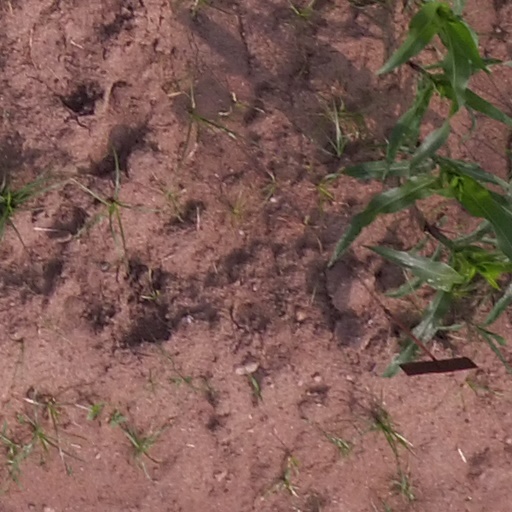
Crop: maize; corn